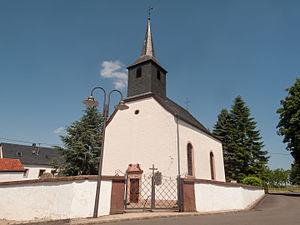
Scharfbillig est une municipalité allemande située dans le land de Rhénanie-Palatinat et l'arrondissement d'Eifel-Bitburg-Prüm.